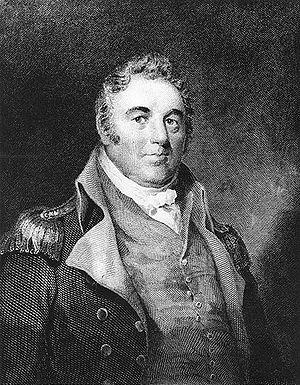
Capitaine Richard Dale
L'USS Chesapeake était une frégate trois-mâts de 38 canons de l'United States Navy. Il s’agissait de l’une des six frégates originelles de l’US Navy dont la construction fut autorisée par le Naval Act of 1794. L'architecte de marine Joshua Humphreys a construit ces frégates afin d’en faire les navires capitaux de la jeune Navy. La Chesapeake devait en premier lieu être une frégate de 44 canons mais des retards de construction, le manque de matériel et des problèmes budgétaires ont obligé le charpentier de marine Josiah Fox à le modifier pour en faire un navire de 38 canons. L’USS Chesapeake fut lancée au chantier naval de Gosport le 2 décembre 1799 afin de participer directement à la quasi-guerre contre la France avant de prendre part à la première guerre barbaresque.